Purgatori

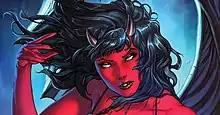
Sakkara/Purgatori

Purgatori is a fictional comic book character, created by writer Brian Pulido and artist Steven Hughes. A crimson-skinned, winged vampire goddess, she first appeared in "Evil Ernie: Revenge" #1 (October 1994), published by Chaos! Comics. She has since appeared in books published by Devil's Due Publishing (2005–2006). The intellectual property (IP) for future works was bought by Dynamite Entertainment in May 2010. Although Dynamite Entertainment President Nick Barrucci said they will publish new series of both Purgatori and Lady Demon, Purgatori would get her first comic series by Dynamite in 2014 then again in 2021.